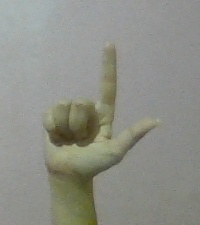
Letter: laam